Maroš Šefčovič

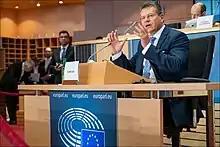
Šefčovič testifies before the European Parliament in 2019

In September 2019, newly-elected president of the European Commission Ursula von der Leyen named Šefčovič as vice-president for interinstitutional relations and foresight. From 2021, he served as co-chairman and represented the European Union in the Partnership Council established by the EU-UK Trade and Cooperation Agreement. In 2023, von der Leyen appointed Šefčovič to replace Frans Timmermans as European Commissioner for Climate Action.